Convoy PQ 1

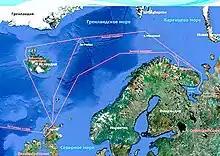

After Operation Barbarossa, the German invasion of the USSR, began on 22 June 1941, the UK and USSR signed an agreement in July that they would "render each other assistance and support of all kinds in the present war against Hitlerite Germany". Before September 1941 the British had dispatched 450 aircraft, of rubber, 3,000,000 pairs of boots and stocks of tin, aluminium, jute, lead and wool. In September British and US representatives travelled to Moscow to study Soviet requirements and their ability to meet them. The representatives of the three countries drew up a protocol in October 1941 to last until June 1942.